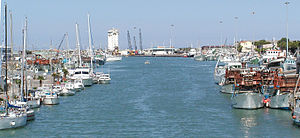
Aterno
Floden udgør en del af byen Pescaras havn ved udløbet i Adriaterhavet
Aterno er den største flod i regionen Abruzzo i det centrale Italien. Floden kaldes Aterno på det meste af strækningen, men nær byen Popoli løber den sammen med Pescara-floden og kaldes herefter enten Aterno-Pescara eller blot Pescara.